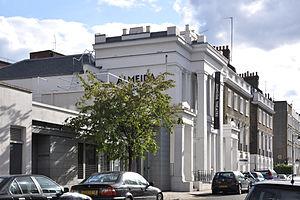
L’Almeida Theatre est un théâtre de Londres situé dans le borough d'Islington. Il est le siège de la société de production du même nom, qui monte régulièrement des productions dans le West End de Londres et à Broadway.